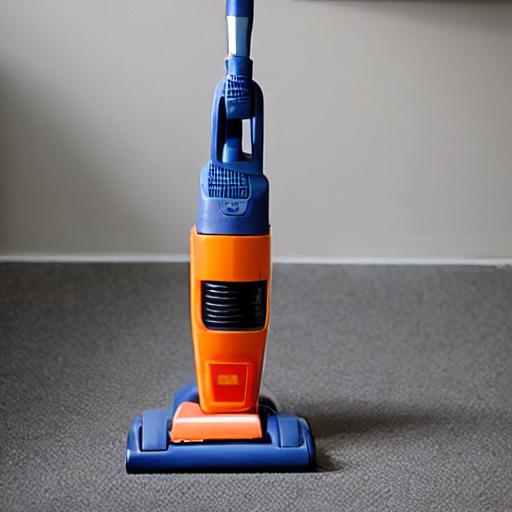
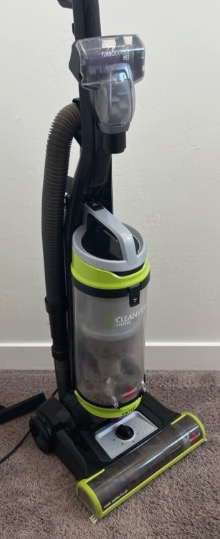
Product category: items_vacuum
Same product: no